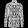
Label: Shirt